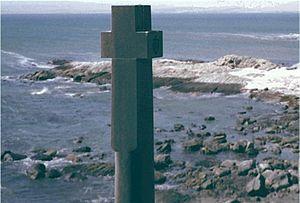
Cet article recense les monuments protégés au titre de monument national de Namibie. La Namibie compte 125 sites et monuments protégés ; 3 monuments ont été déprotégés.